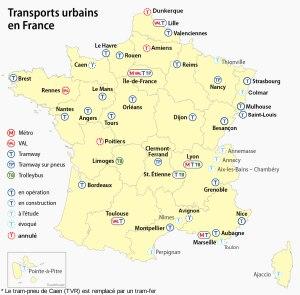
La liste des réseaux de tramways de France recense les réseaux anciens et actuels.
La liste des tramways en Europe concerne les réseaux de tramways urbains et suburbains existants ou ayant existé sur le continent européen.
Le concours Cavaillé est une procédure lancée en 1975 par Marcel Cavaillé, secrétaire d'État aux Transports, pour promouvoir le retour du tramway et la création de métro léger en France.